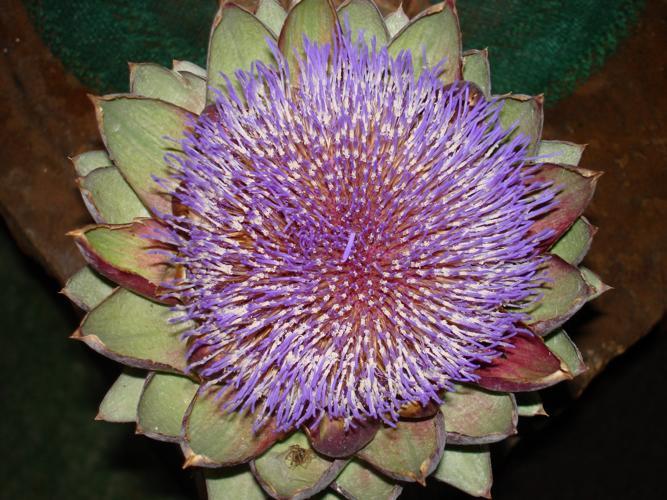
Label: artichoke